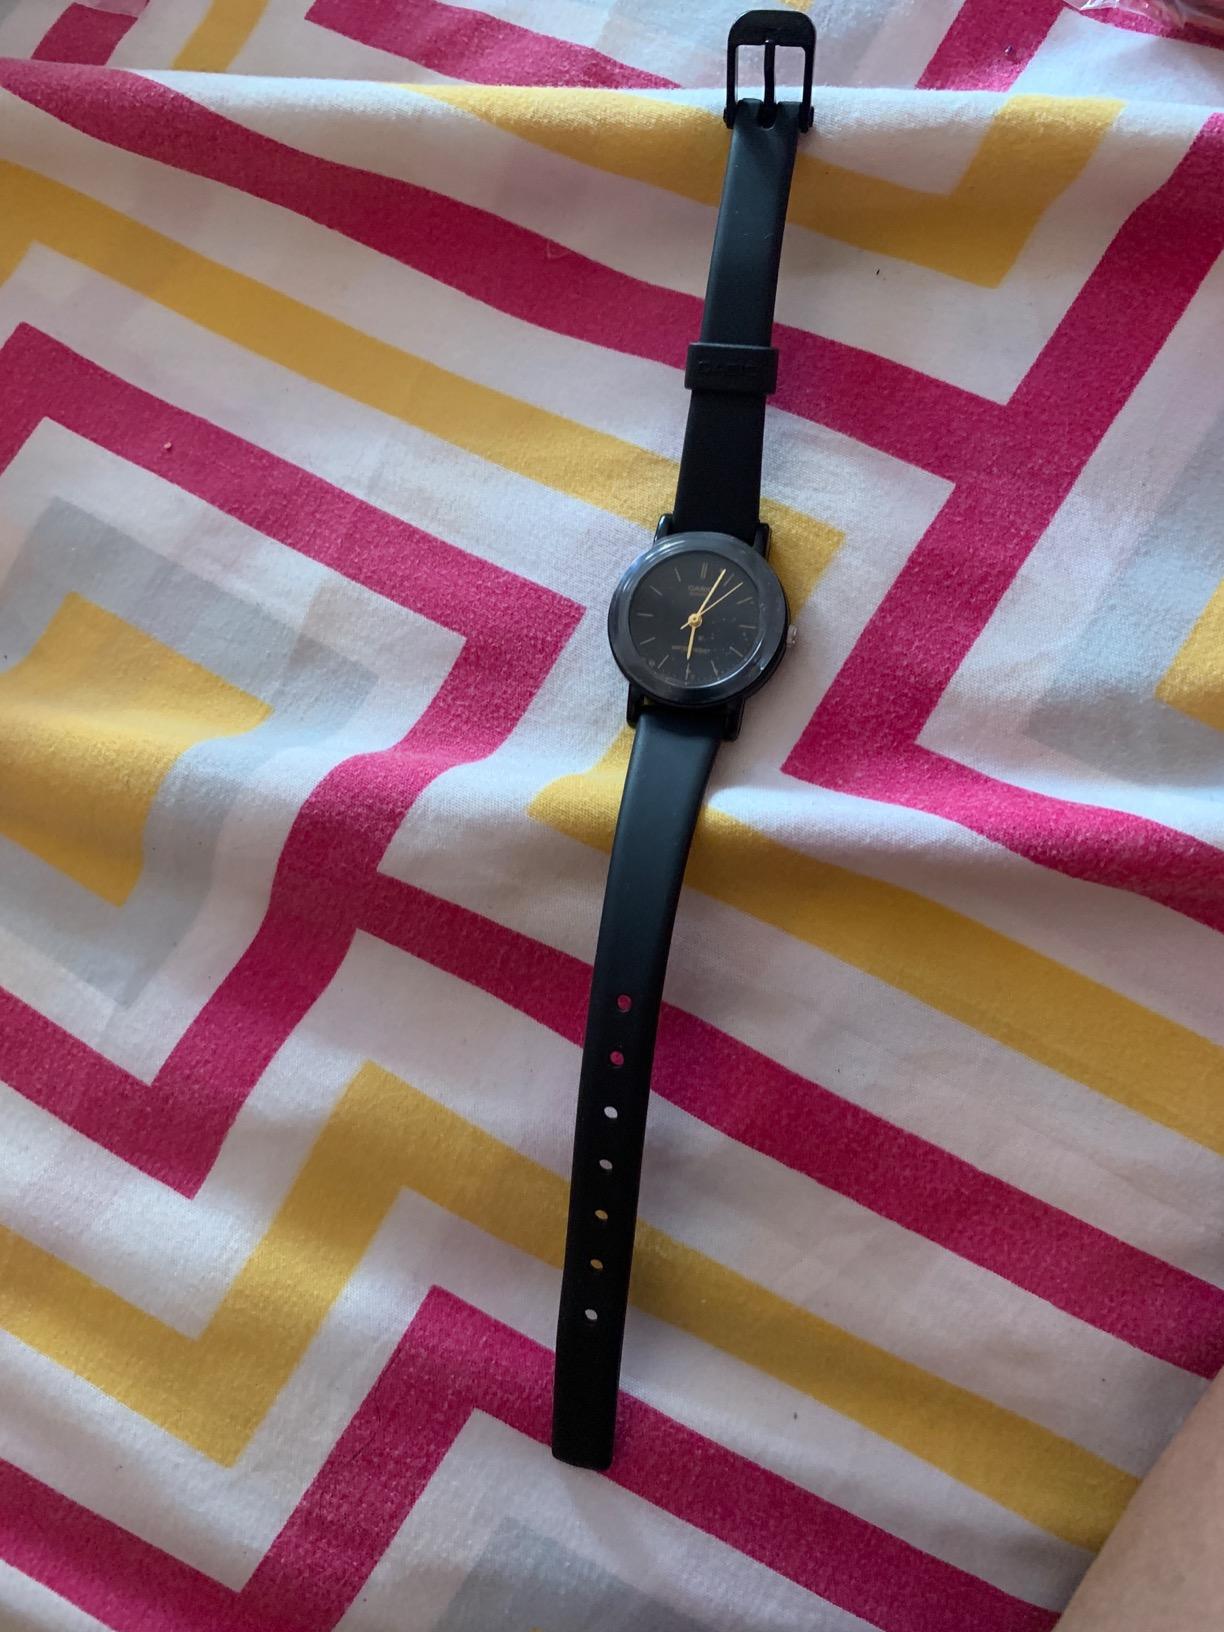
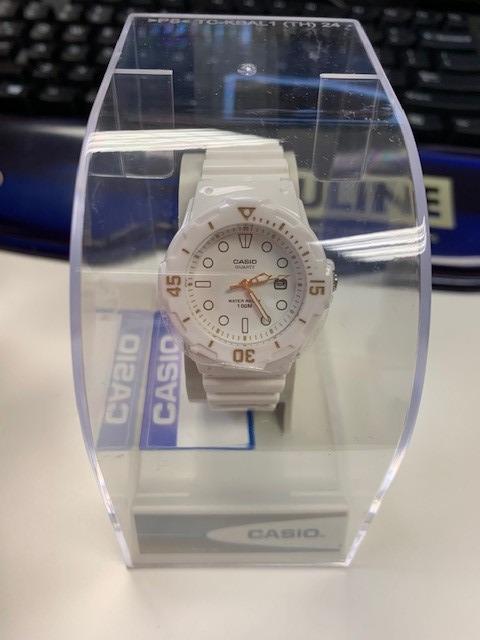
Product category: accessories_watch
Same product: no